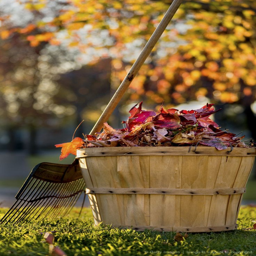
i can not endure to waste anything as precious as autumn sunshine by staying in the house .